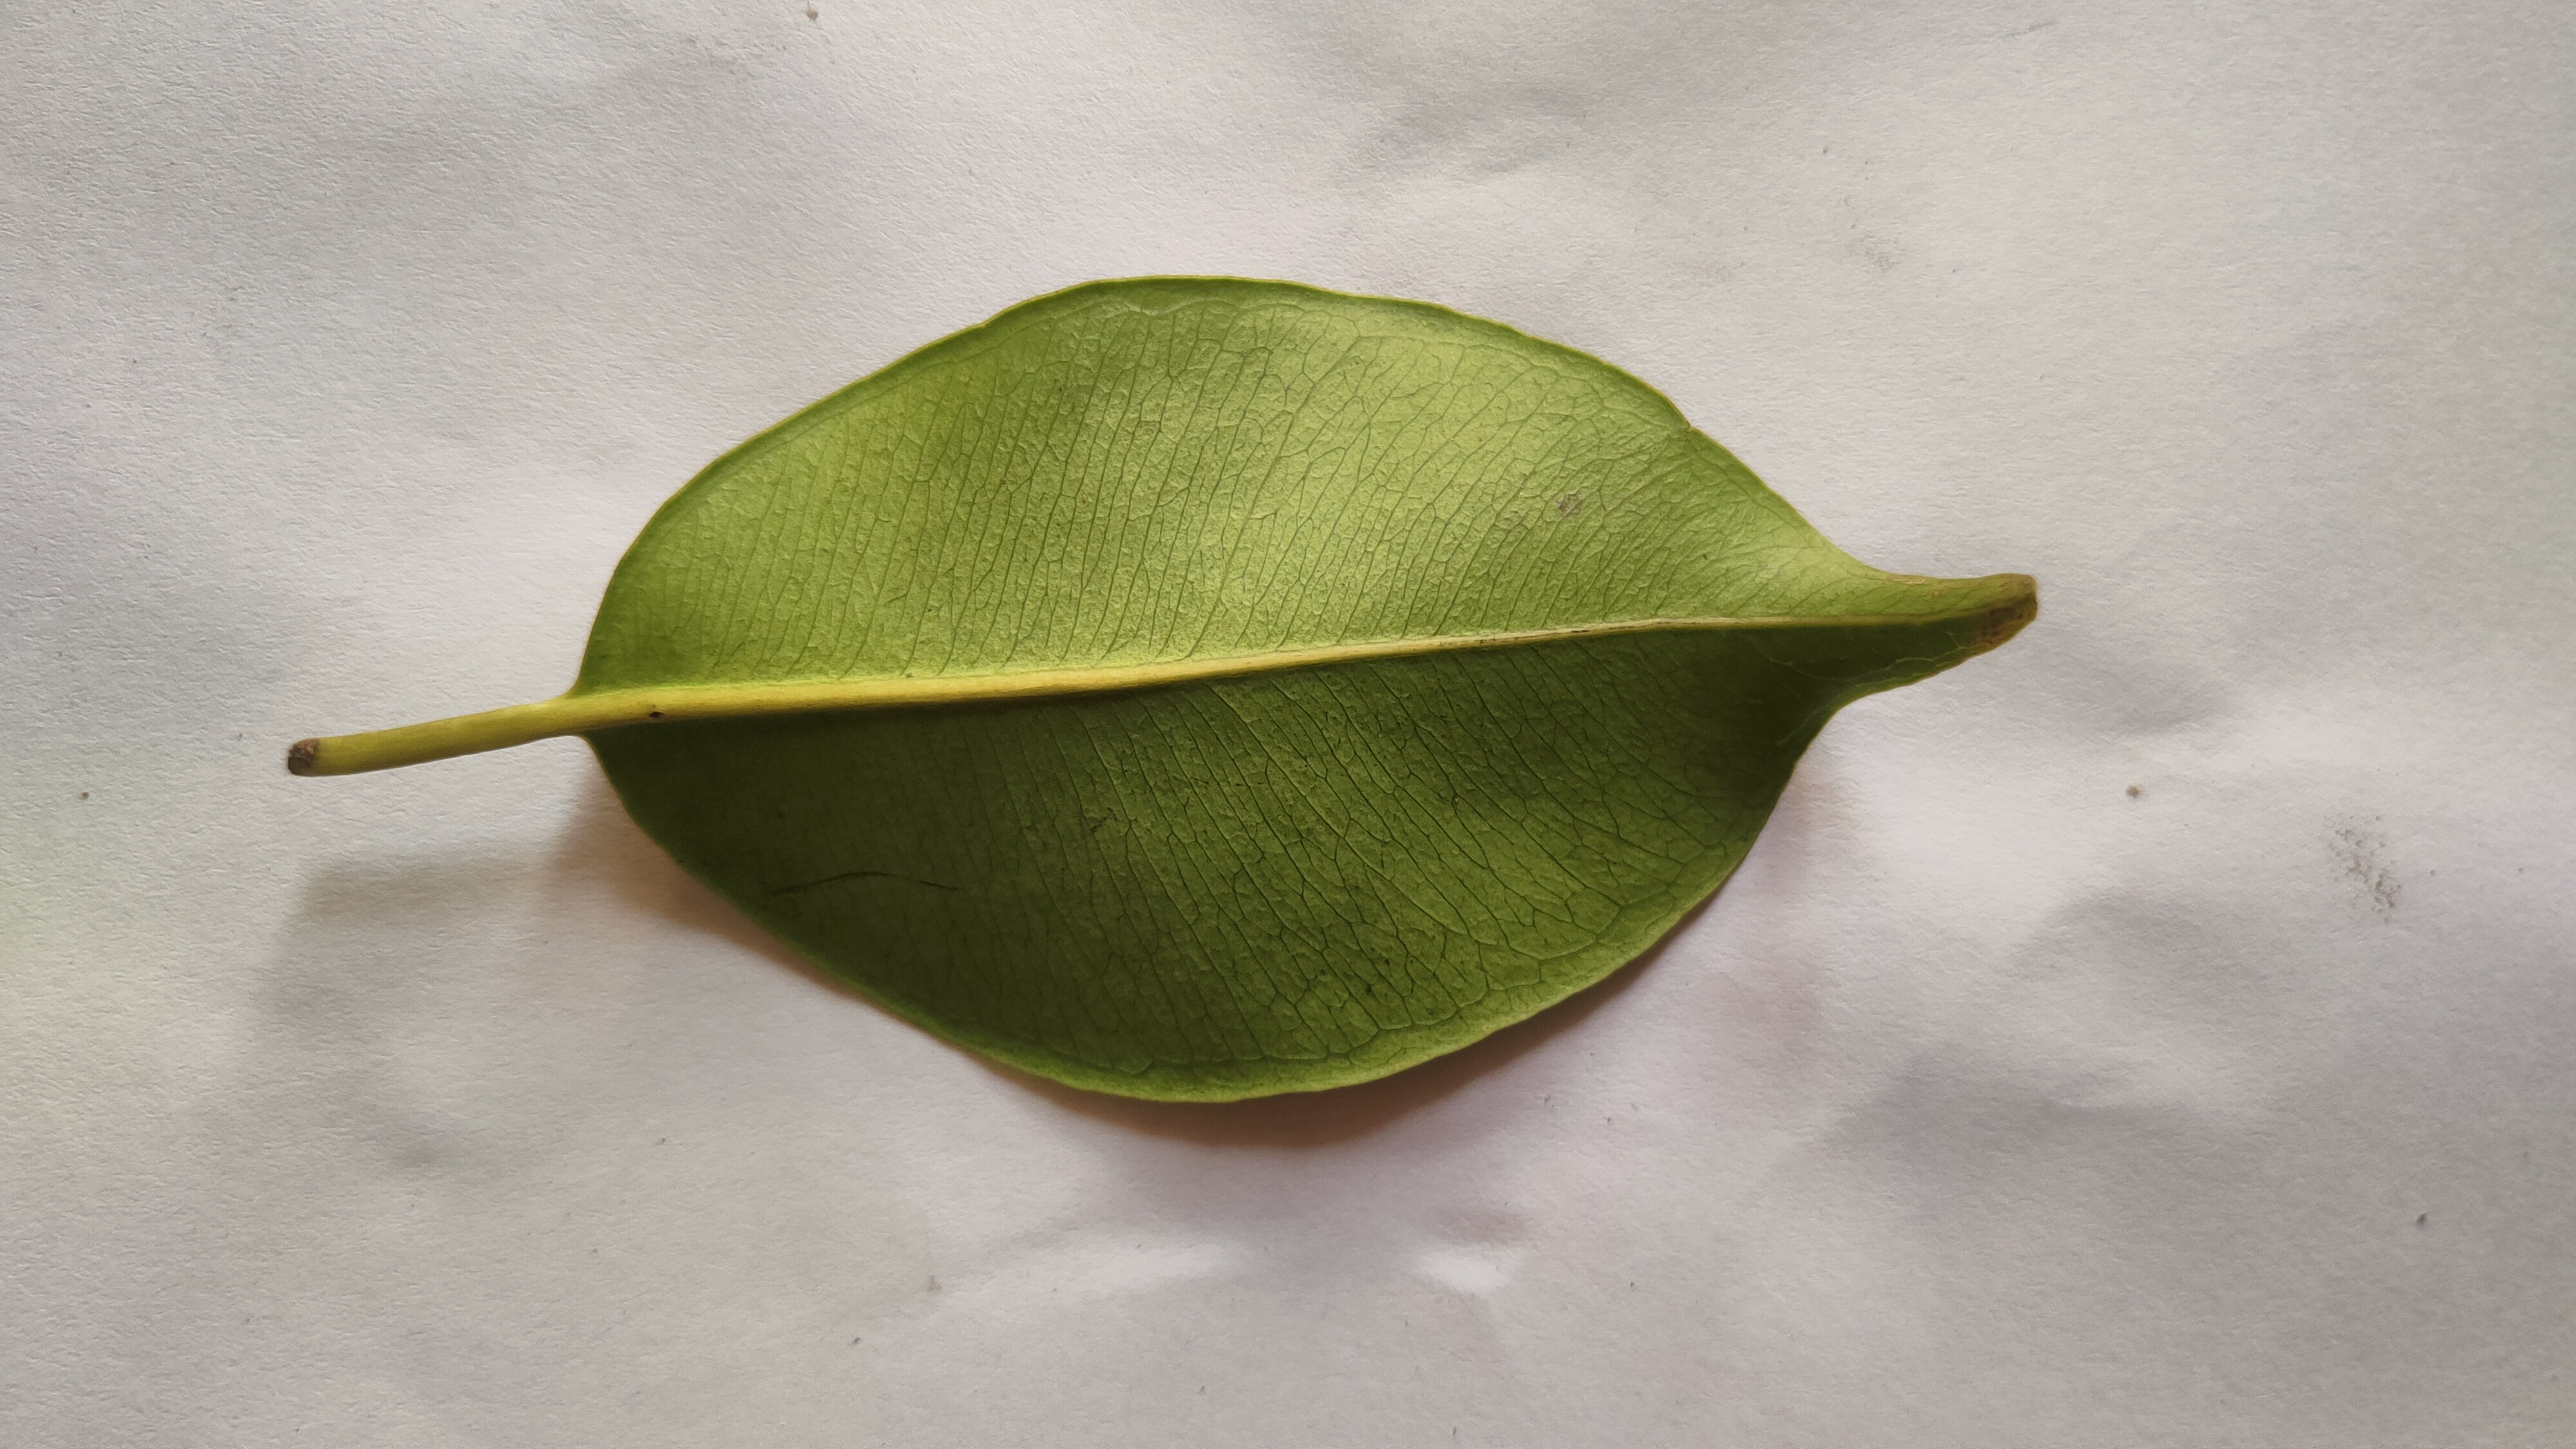
Leaf variety: Black plum